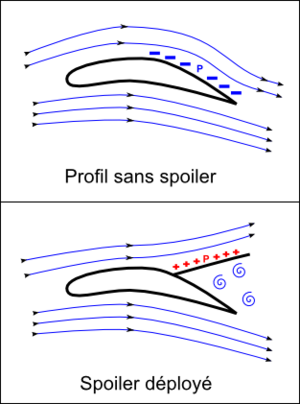
Schéma de principe illustrant l'écoulement autour d'un spoiler
Un destructeur de portance, ou spoiler, est un dispositif mobile rectangulaire située sur l'extrados de l'aile d'un avion. Avec les volets hypersustentateurs, les becs de bord d'attaque et les compensateurs, les spoilers font partie des commandes de vol secondaires.